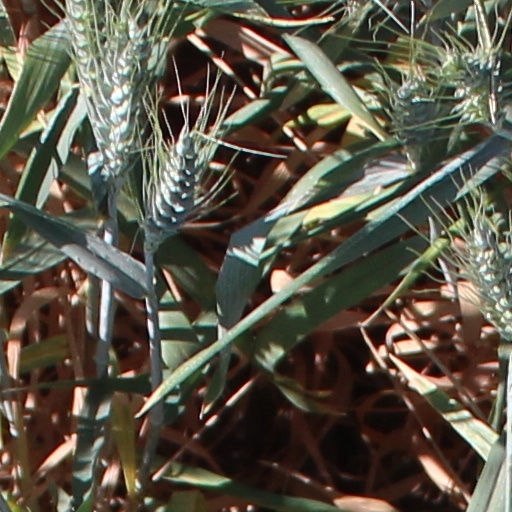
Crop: wheat